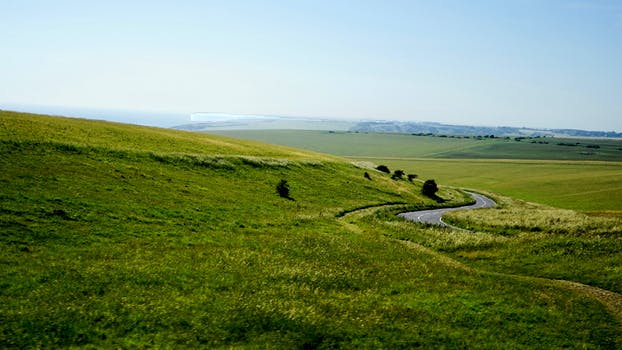
Label: No Watermark